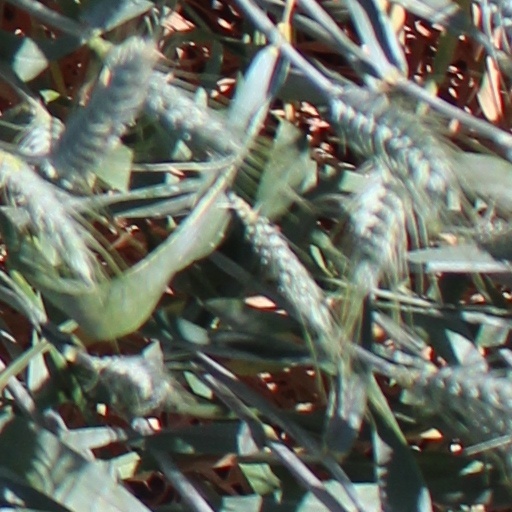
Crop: wheat